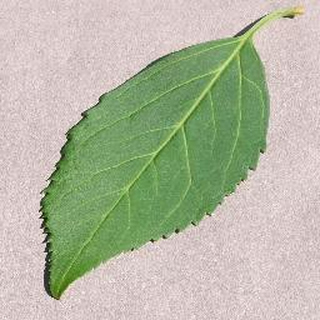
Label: healthy_cherry